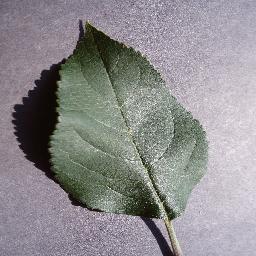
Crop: apple
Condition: healthy